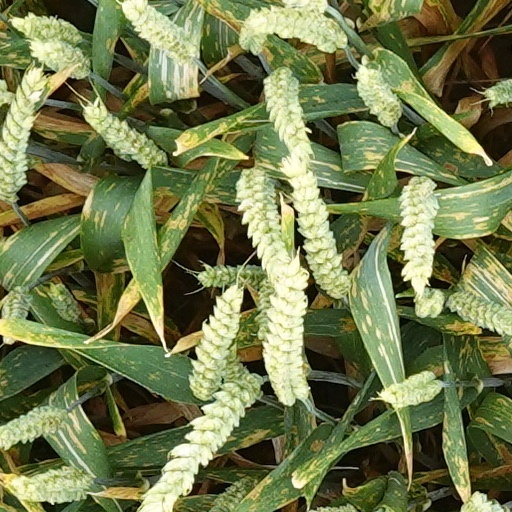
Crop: wheat